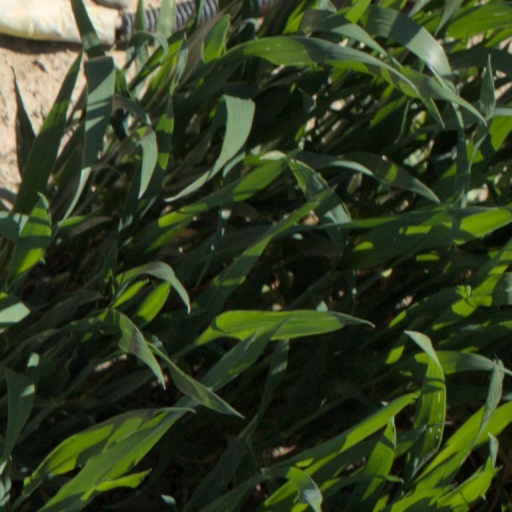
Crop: wheat